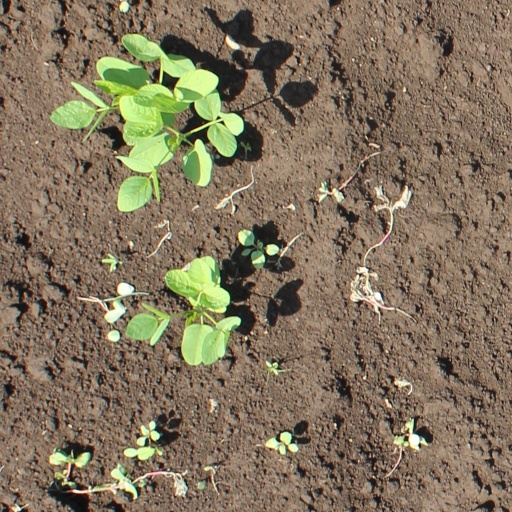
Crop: soybean